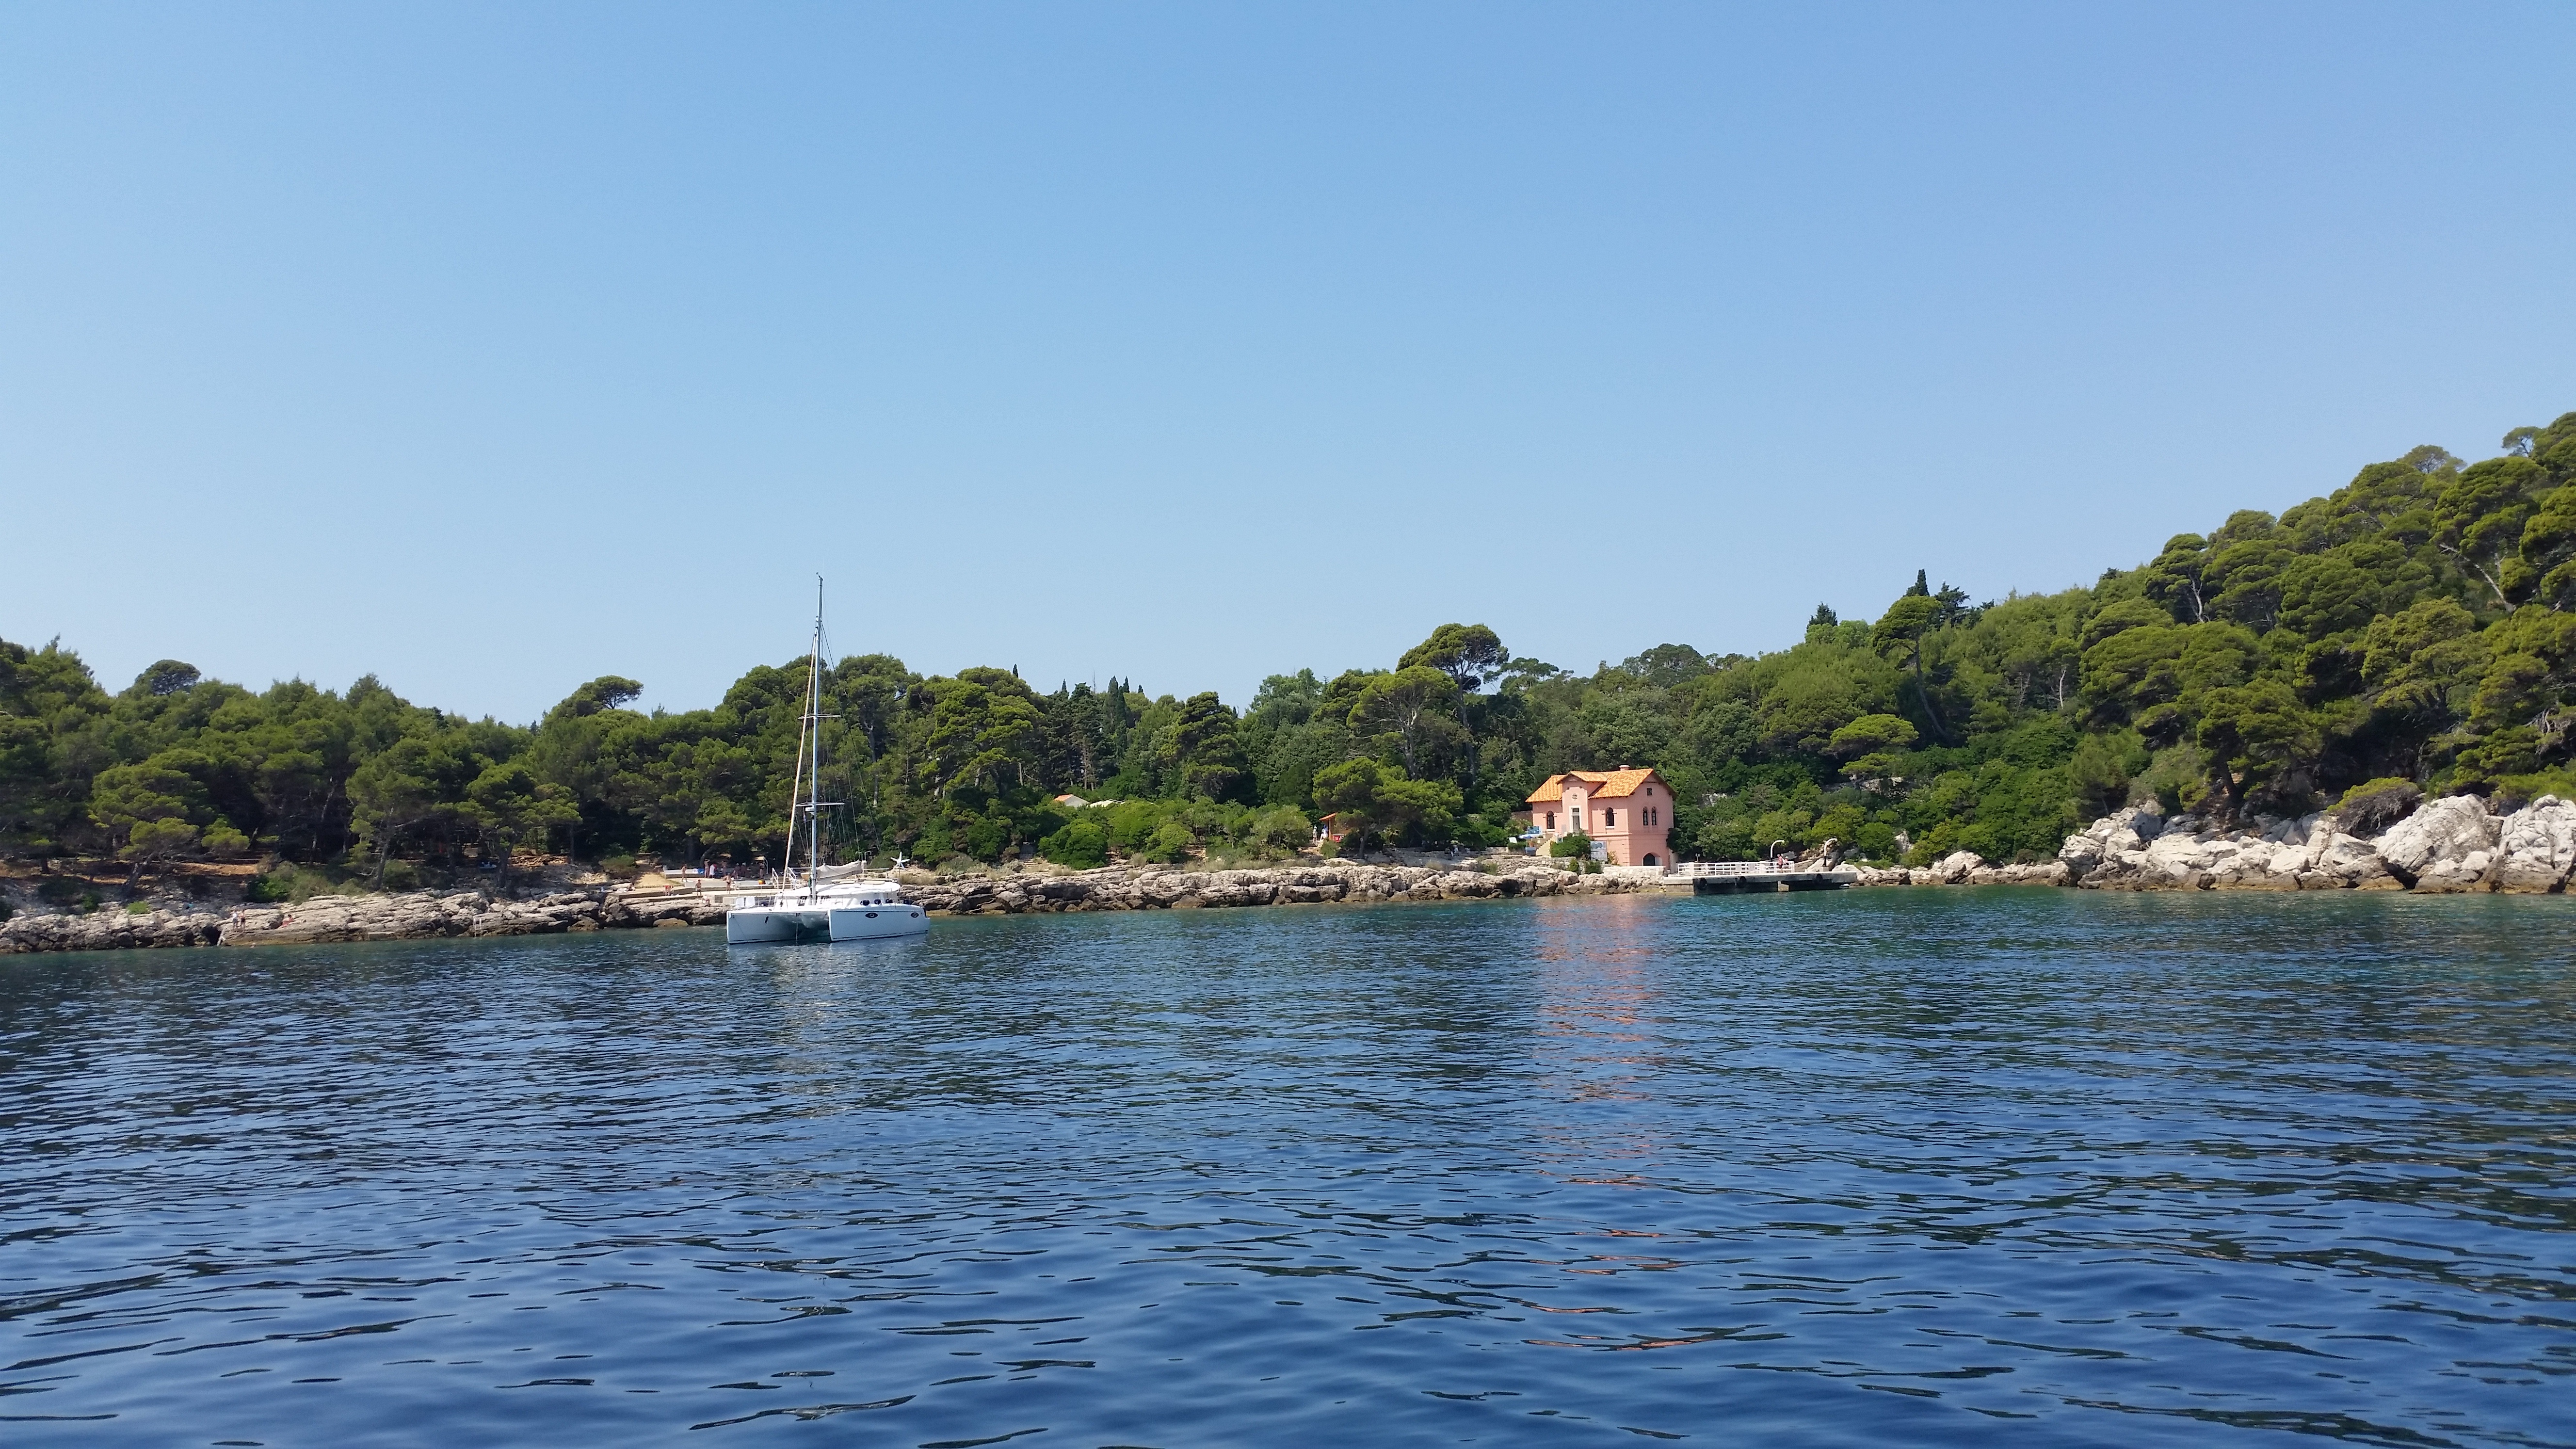
sea, boat, lake, cove, paddle, vehicle, lagoon, bay, reservoir, boating